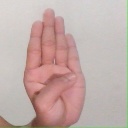
अक्षर: ब